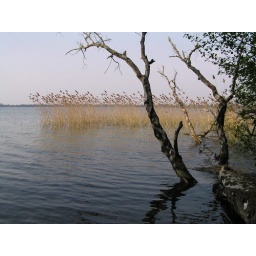
dead tree in the lake